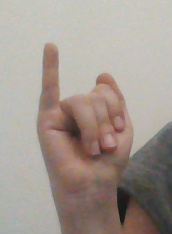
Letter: meem